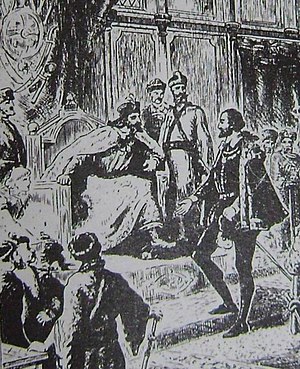
Richard Chancellor
Richard Chancellor var en engelsk opdagelsesrejsende.